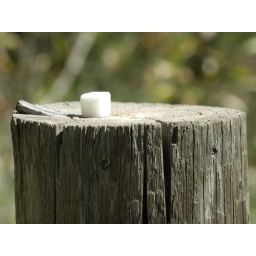
I saw this sugar cube just sitting on a fence post deep in the park